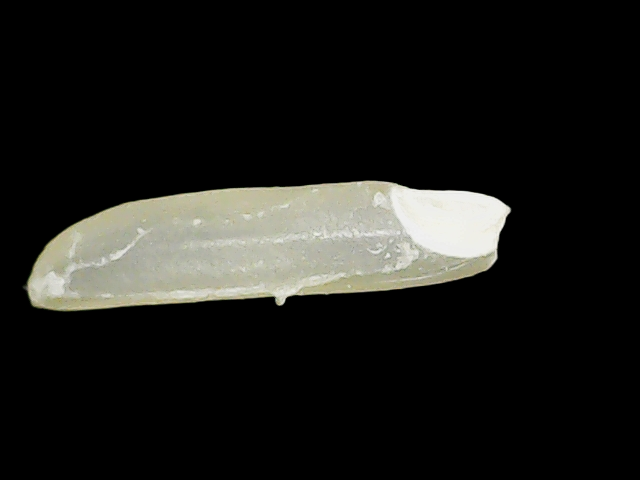
Rice variety: Binadhan25